TT scale

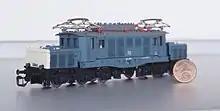
A DR class 94 from Berliner-TT-bahnen. The older hook-and-ring coupler is still in use by PIKO, while most other manufacturers use versions of Tillig's close-coupler

On the same date as PECO's unveiling of their range, UK-based manufacturer Gaugemaster announced plans to introduce a new range of products for TT:120 scale, which could have included Class 66 locomotives, subject to demand. In their October 2022 newsletter Gaugemaster stated, "Following Hornby’s news that they have developed an expansive range of TT:120 products which they intend to supply exclusively via their own website, it makes little or no commercial sense for us to develop a complimentary range of products in this scale."